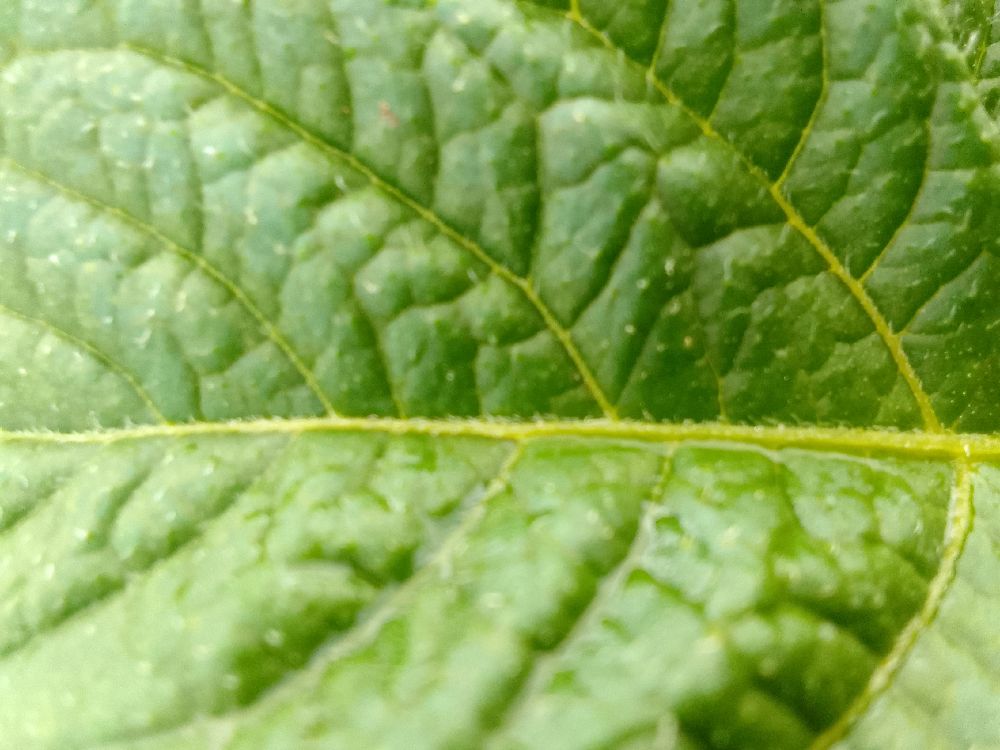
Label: Healthy